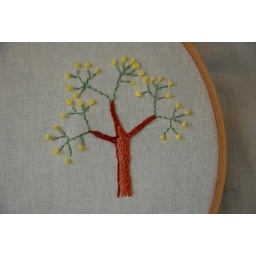
Embroidered fruit tree in Spring.